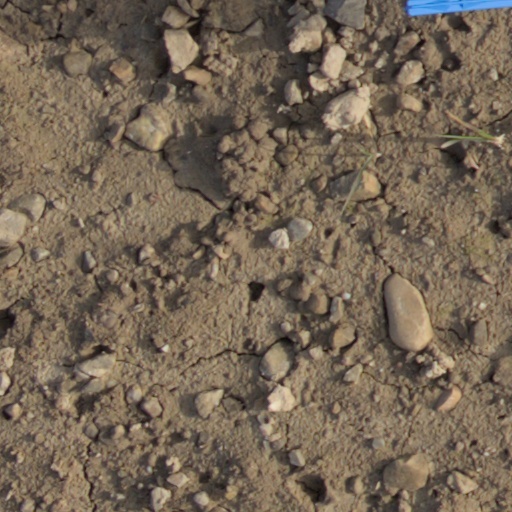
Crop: wheat